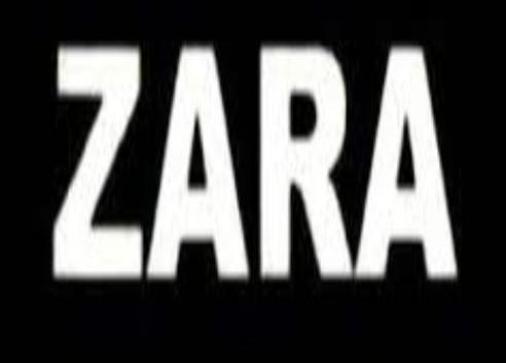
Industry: Clothes